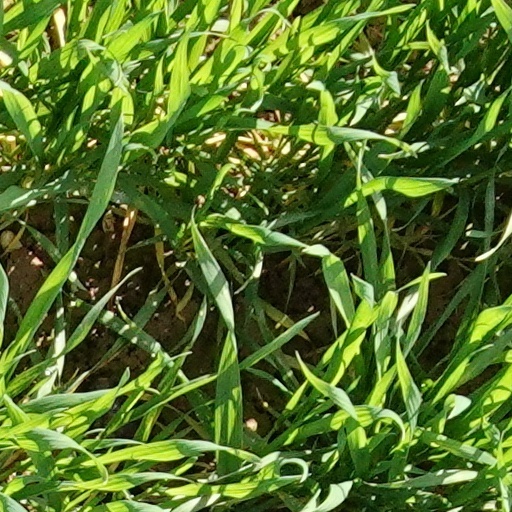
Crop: wheat